2012 Chicago Bears season

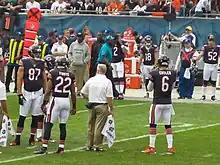
The Bears offense during a TV timeout

The Bears hosted the 6–5 Seattle Seahawks in Week 13, who had lost five of their first six road games. The Bears started the game strong, with Brian Urlacher forcing Marshawn Lynch to fumble, and the ball was recovered by Kelvin Hayden, and Jay Cutler eventually hit Earl Bennett on a 12-yard touchdown pass. The Bears would later fail twice to expand their lead; first, Lovie Smith called for Michael Bush to run up the middle on fourth-and-one at the Seattle 15, and he was stopped for no gain. On the second occasion, Bennett dropped a potential 62-yard touchdown pass. The Seahawks capitalized on the two blunders, with rookie quarterback Russell Wilson hitting Golden Tate on a 49-yard pass, and eventually scored on Lynch's 4-yard touchdown run. Wilson would complete 23 of 37 passes for 293 yards with two touchdowns and a 104.9 passer rating while rushing for 71 yards on nine carries. Seattle then took the lead on Steven Hauschka's 31-yard field goal to close the half. Seattle would have scored a touchdown on the previous play, but Braylon Edwards dropped the potential 10-yard touchdown pass in the end zone. In the third quarter, Chicago regained the lead on Cutler's 12-yard touchdown pass to Matt Forte, but Wilson would lead the Seahawks 97 yards to take back the lead on a touchdown pass to Tate. Cutler would then hit Brandon Marshall on a 56-yard pass to set up Robbie Gould's game-tying 46-yard field goal. In overtime, the Seahawks won the toss, and Wilson took the offense 80 yards, and threw the game-winning touchdown pass to Sidney Rice. On the play, Major Wright hit Rice while he was catching the ball, appearing to knock Rice unconscious and the ball out of his hands, but the review upheld the touchdown, giving Seattle the victory.